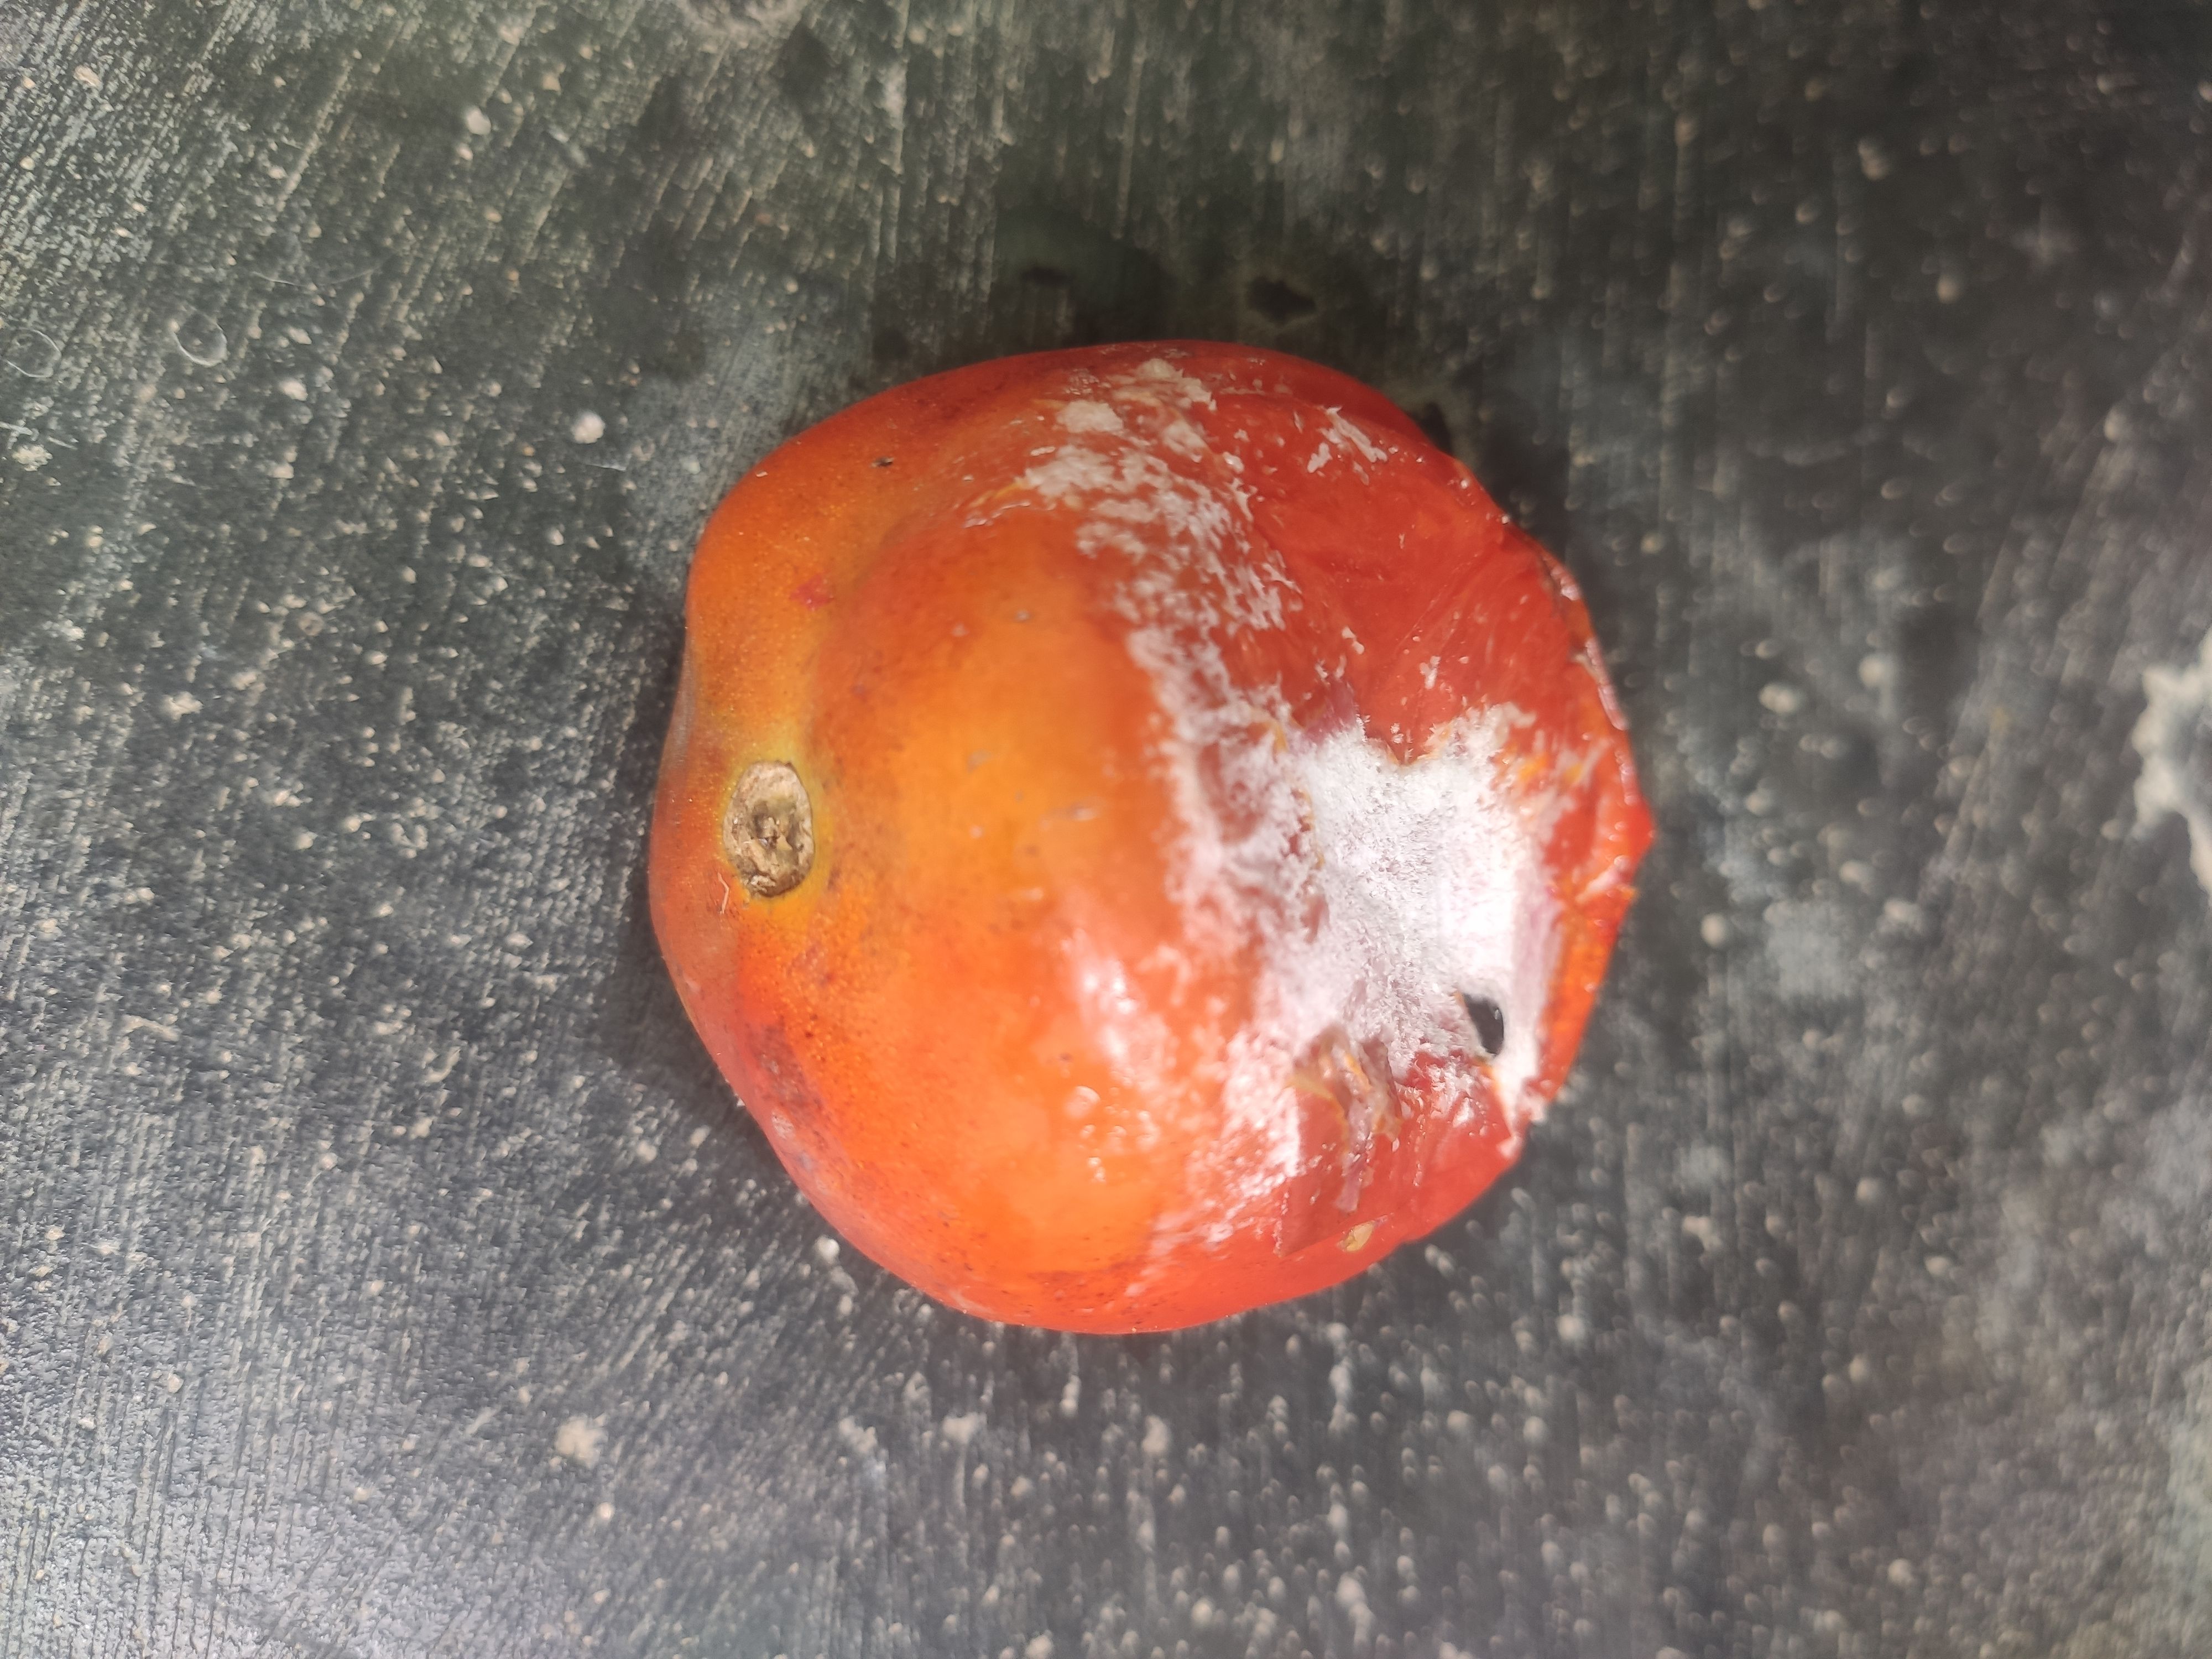
Fruit: tomatoes
Grade: 3rd-grade